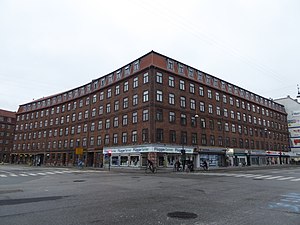
Charles I. Schou / Værker / Boligkomplekser
Charles Jacob Schou var en dansk arkitekt. Han er bedst kendt for sit arbejde i byplanbevægelsen, hvor han var en af pionererne, samt inden for boligbyggeriet.